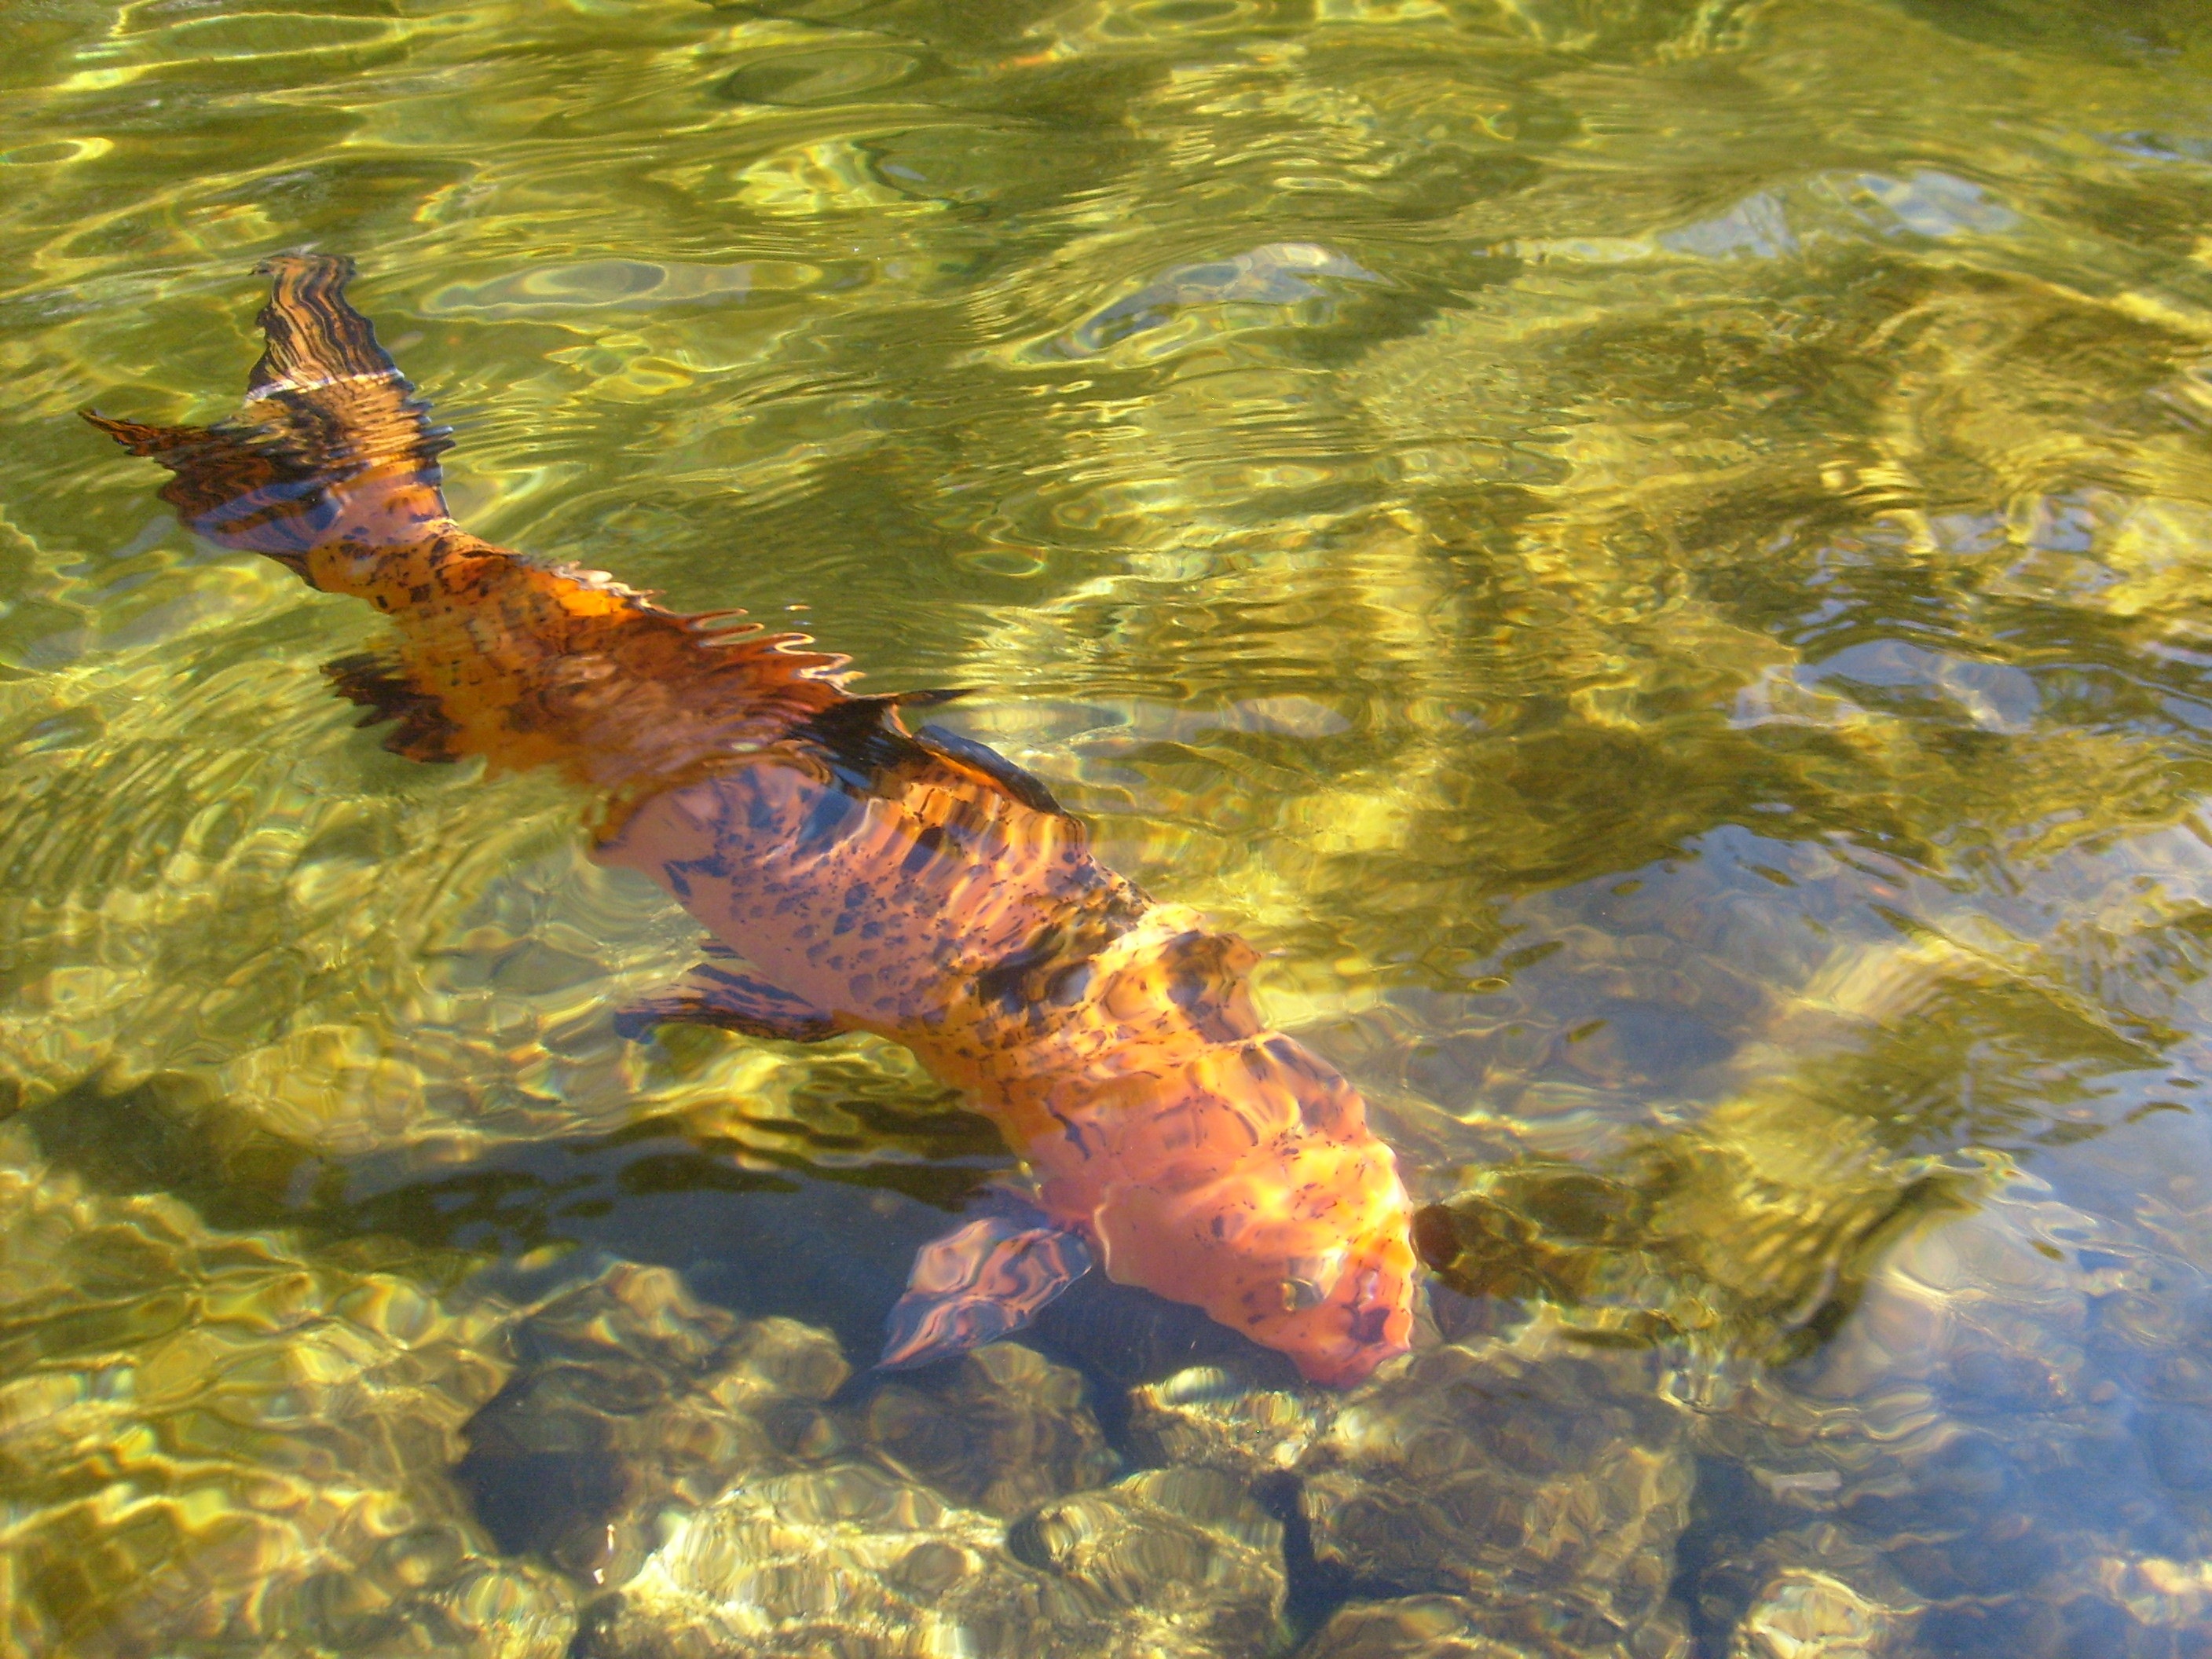
water, nature, fish, koi, carp, transparent water, marine biology, salamandridae